Hun Sen

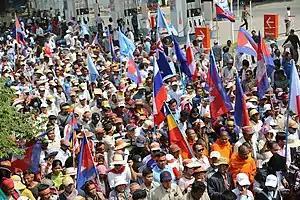
Protesters against Hun Sen's regime in Cambodia.

After the July 2013 general elections both Hun Sen and his opponents Cambodia National Rescue Party claimed victory. In August, Hun Sen continued to pursue his aim of forming a new government. Cambodians in the United States, Canada and elsewhere, with hundreds of Buddhist Monks, peacefully protested in front of the United Nations in New York City on 19 August in opposition to Hun Sen's deployment of military and security forces in Phnom Penh, his unwillingness to share political power with opposition groups and seriously address earlier voting fraud and election irregularities.